Oscar Calics

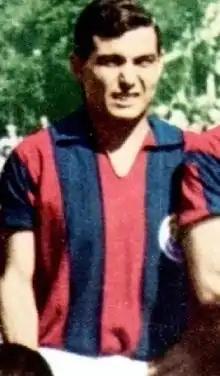

Oscar Osvaldo Calics (born 18 November 1939) is an Argentine football midfielder who played for Argentina in the 1966 World Cup. He also played for Banfield and San Lorenzo. He was manager in San Lorenzo and in Talleres de Remedios de Escalada.